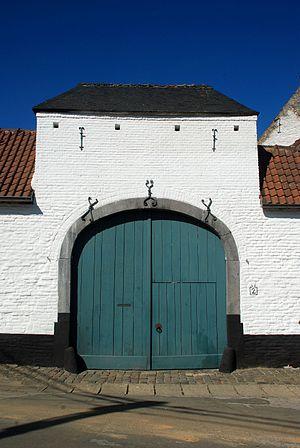
Belgique - Brabant wallon - Court-Saint-Étienne - Ferme de Beaurieux This is a photo of a monument in Wallonia, number: 25023-CLT-0009-01
La ferme de Beaurieux est une ancienne ferme brabançonne classée monument historique et située à Beaurieux, section de la commune belge de Court-Saint-Étienne en Brabant wallon.